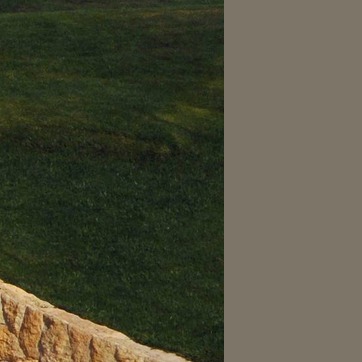
Material: foliage